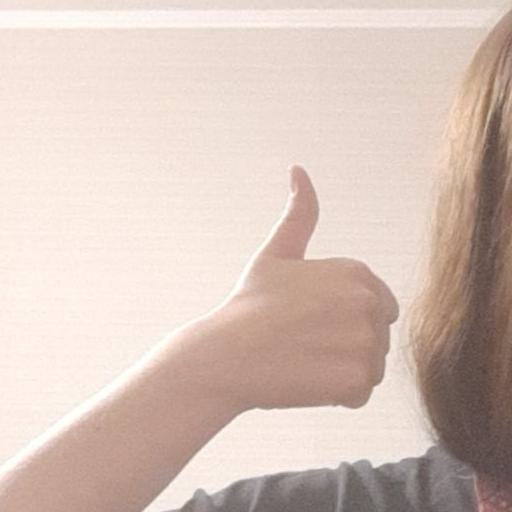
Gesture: like